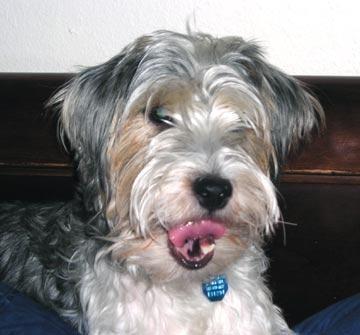
wire-haired_fox_terrier